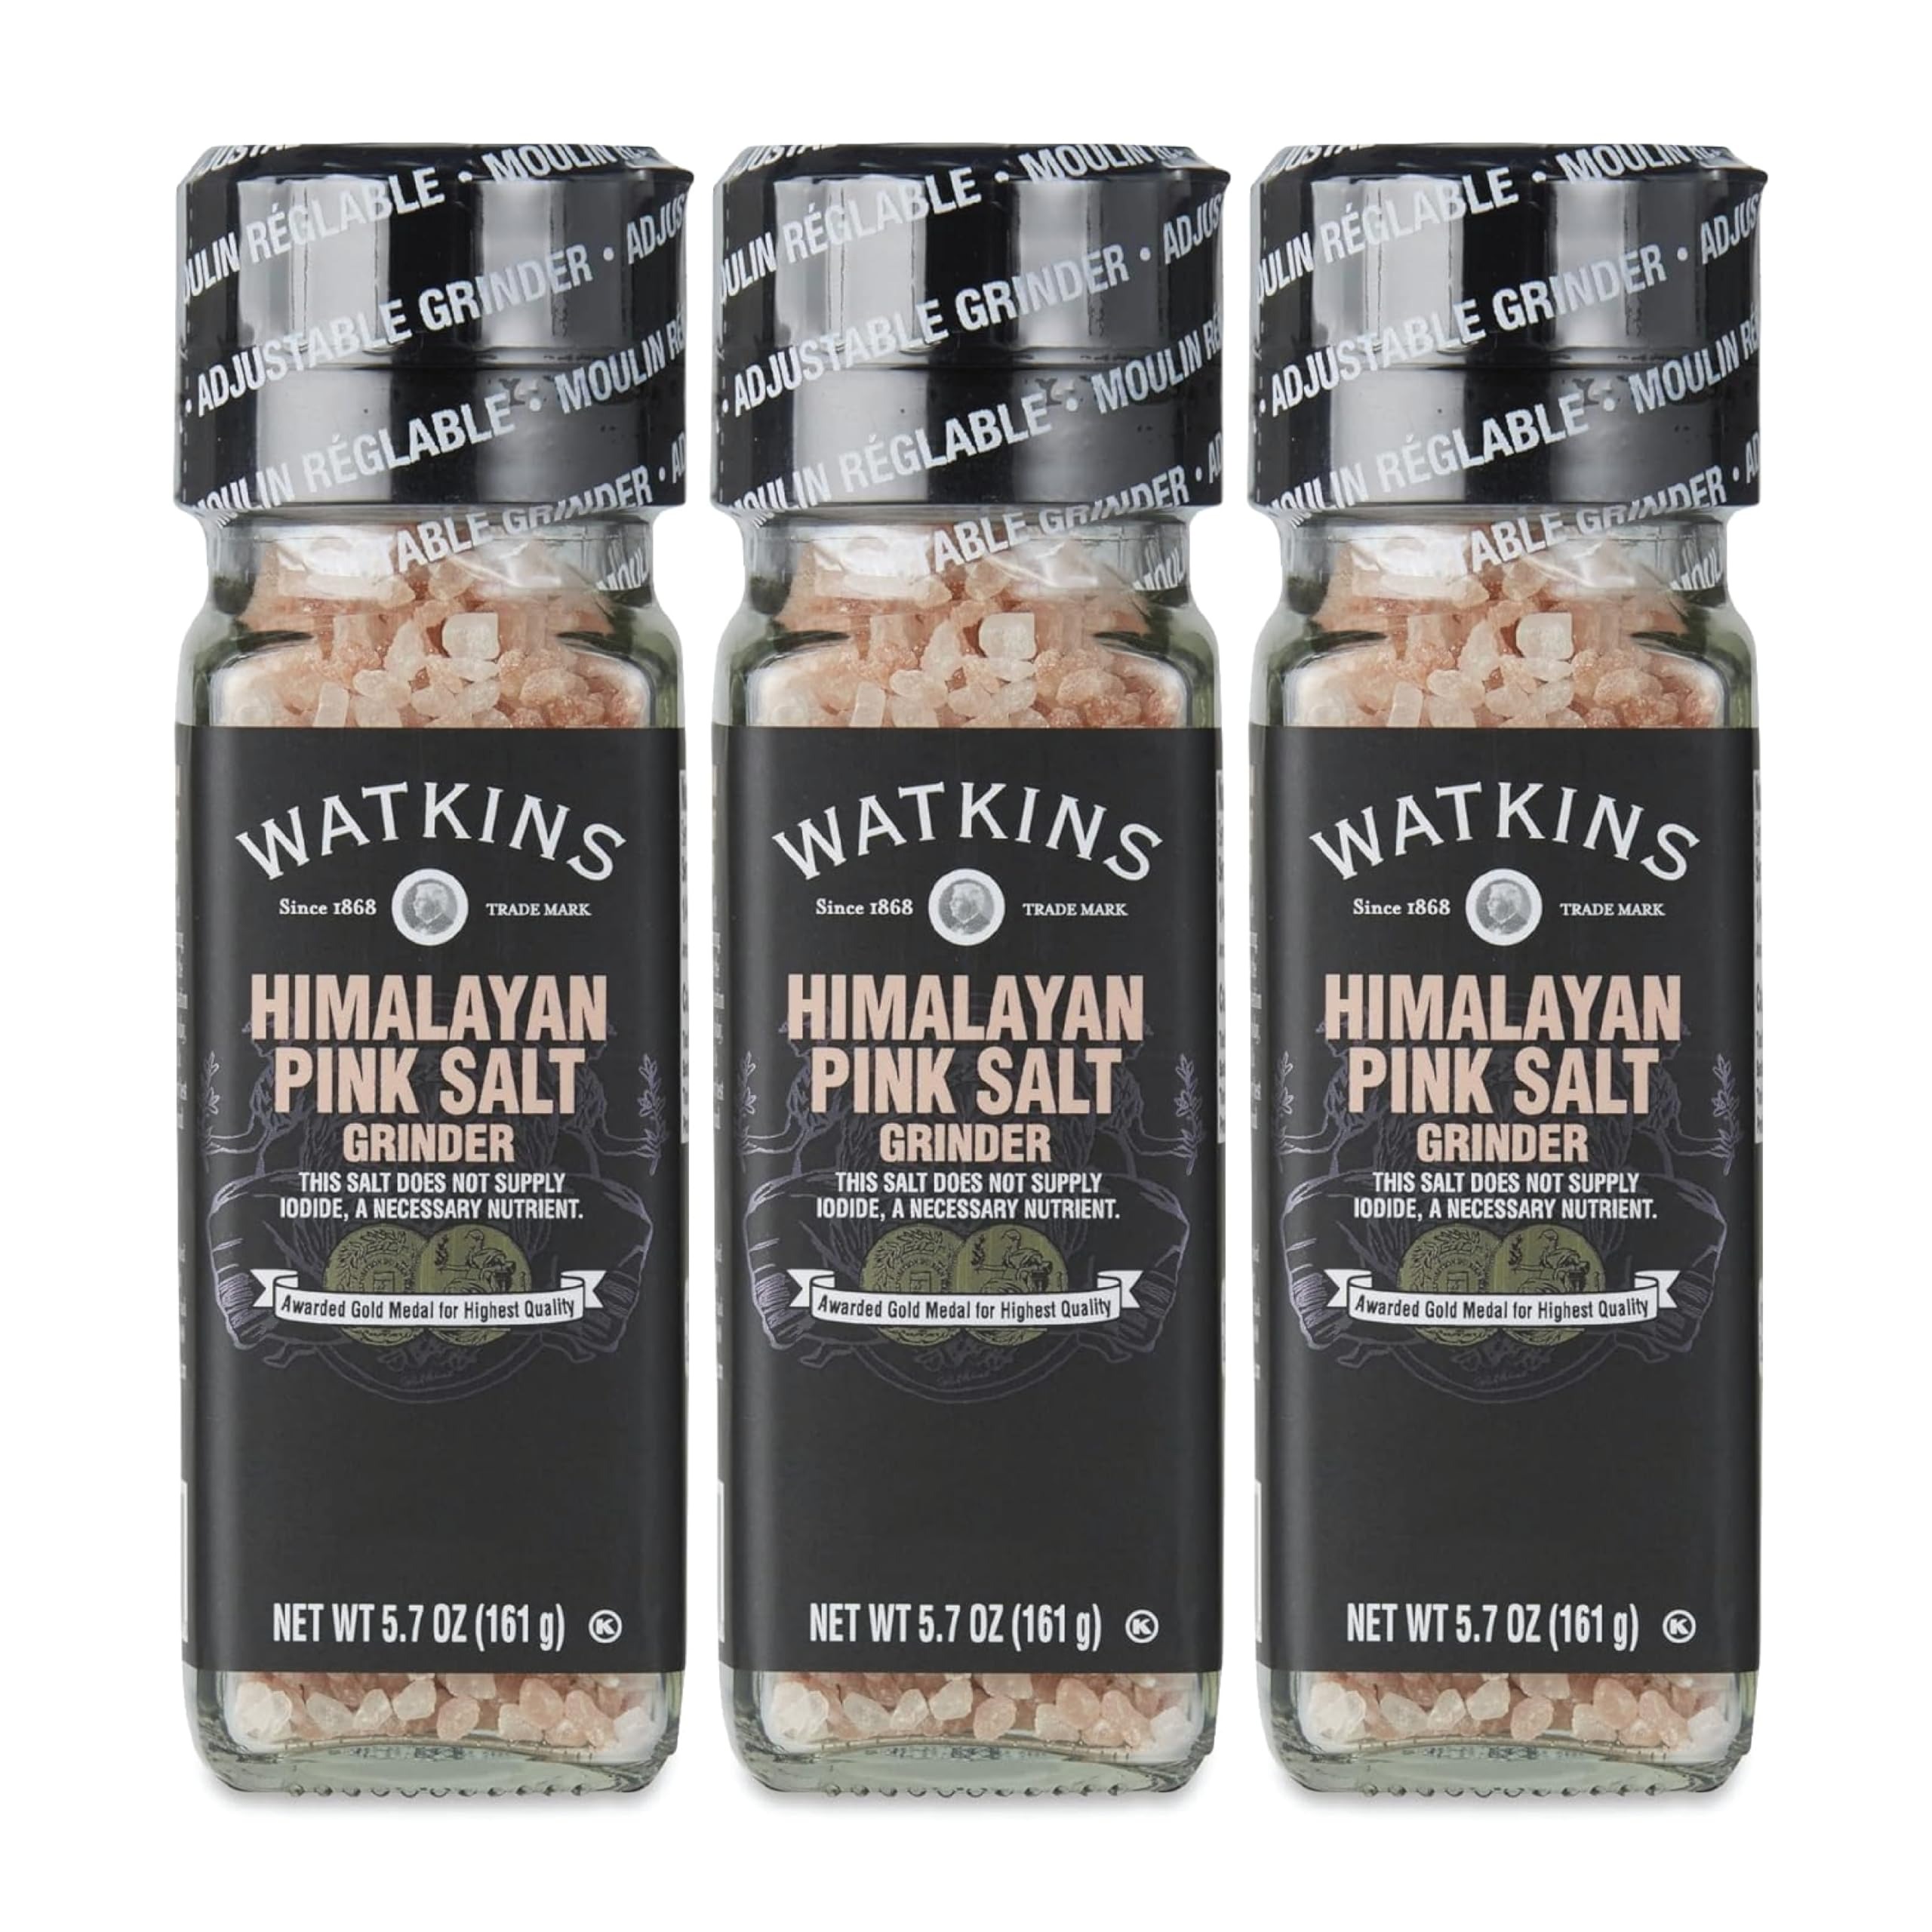
Item Name: Watkins Himalayan Pink Salt Grinder, 5.7 Ounce, (Pack of 3)
Bullet Point 1: Superior quality, gourmet spices and herbs grinder for table top use, pantries, and recipes
Bullet Point 2: Adjustable durable cap for fine or course grain
Bullet Point 3: Unique Watkins square glass grinder for clean, organized spice storage
Bullet Point 4: Gluten Free, Kosher and Non-GMO project verified
Bullet Point 5: Packed in the USA and BPA Free
Value: 3.0
Unit: Count

Price: 14.14